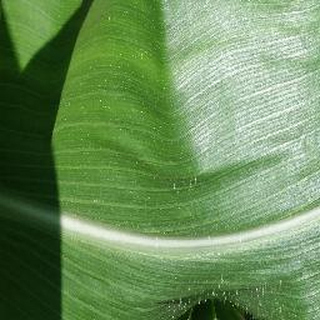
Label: healthy_corn